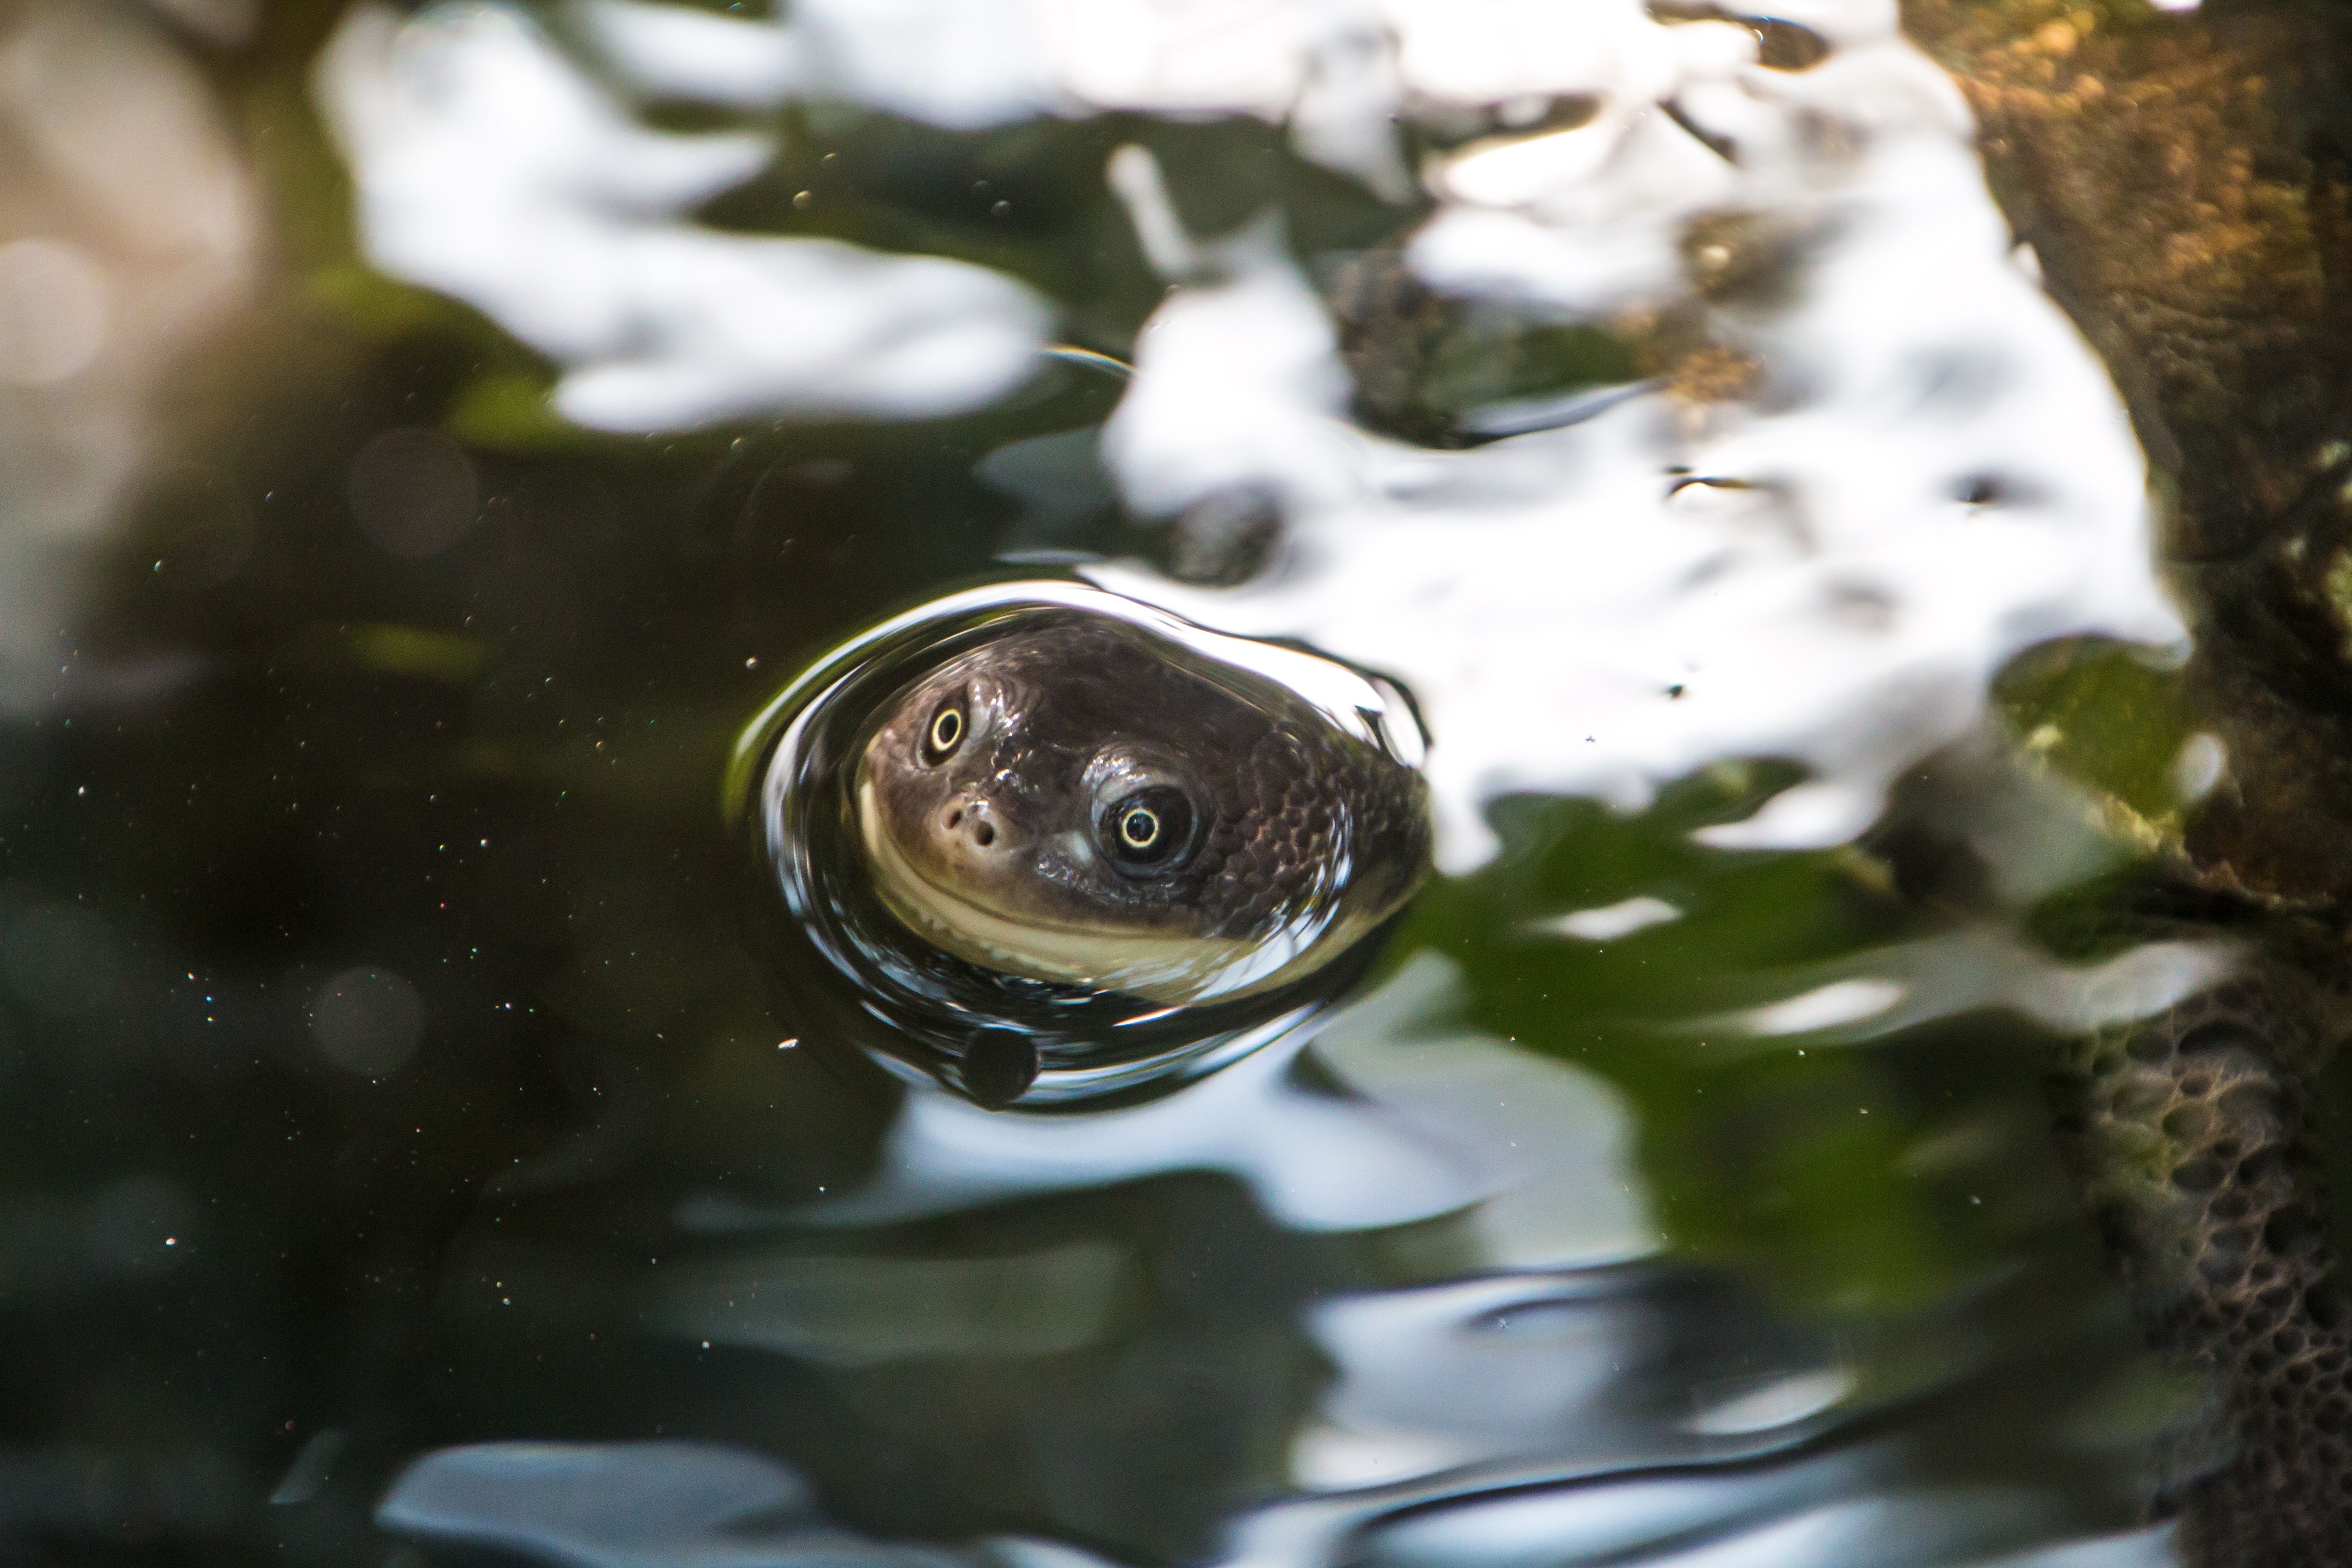
water, nature, branch, sunlight, leaf, flower, cute, wildlife, green, reflection, turtle, fauna, smile, close up, happy, head, funny, macro photography